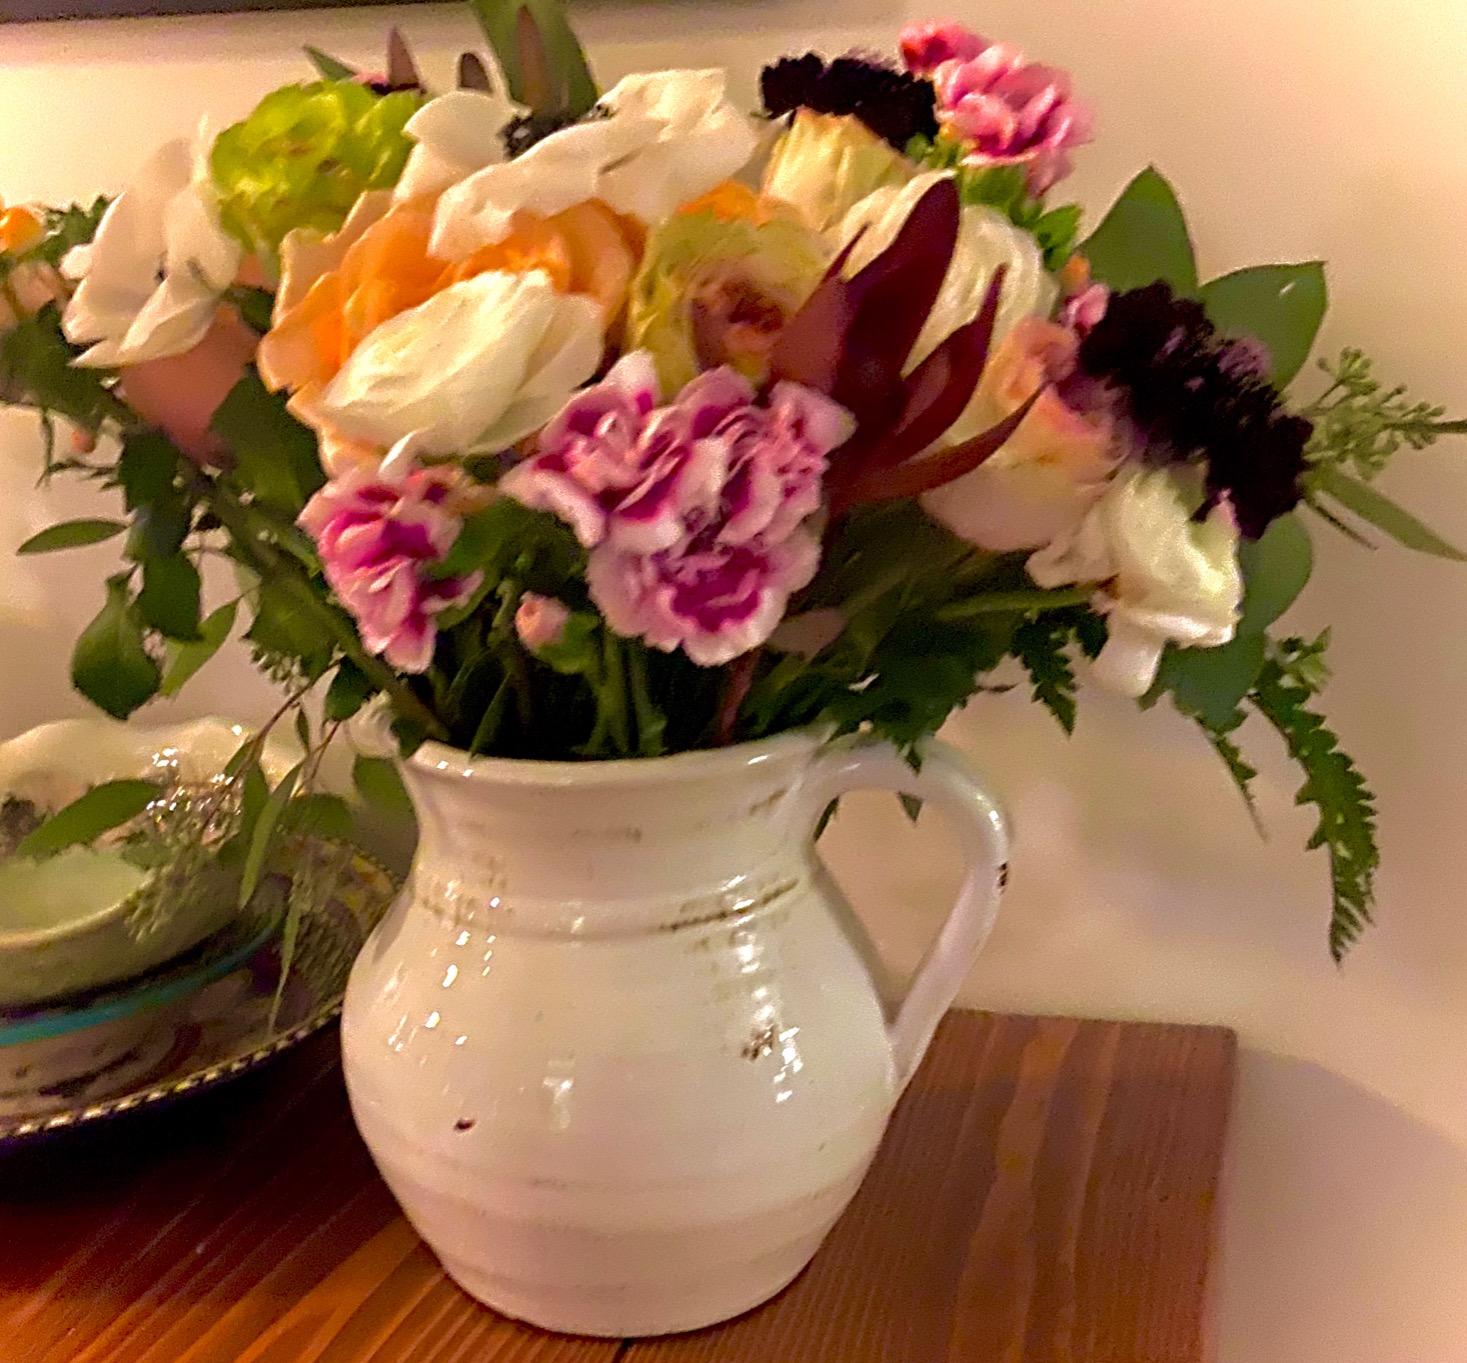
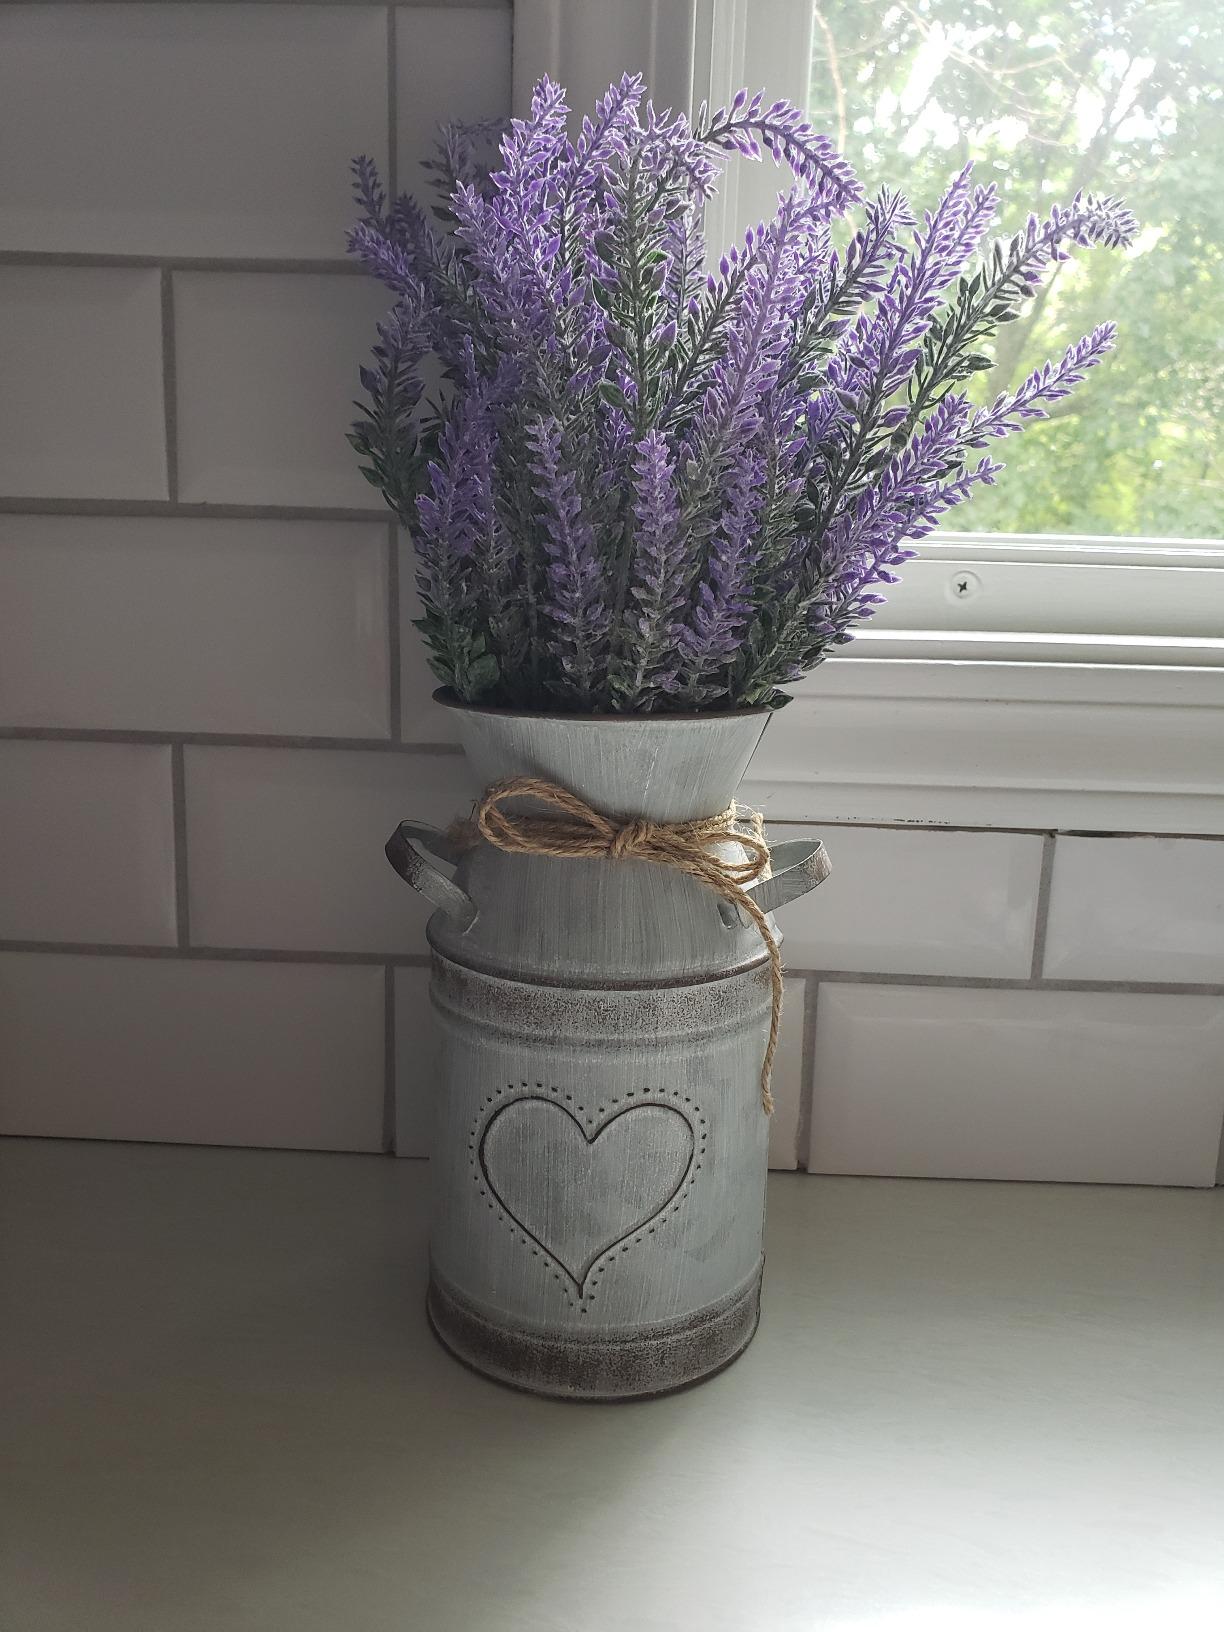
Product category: vase
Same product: no